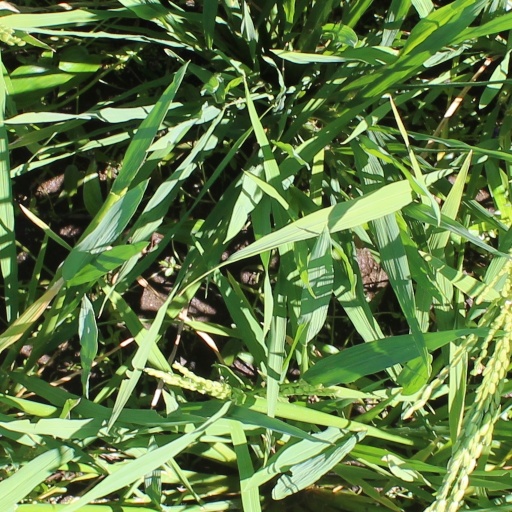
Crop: rice